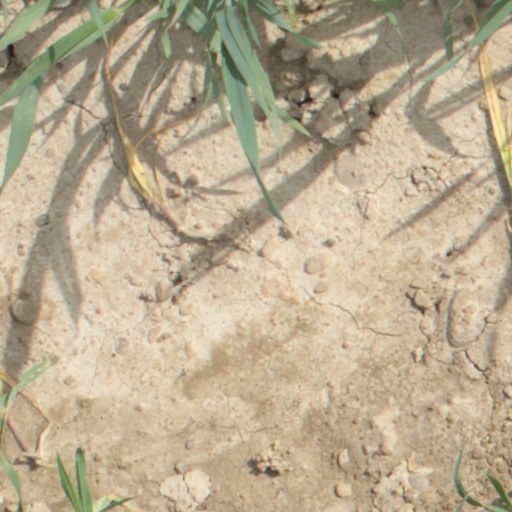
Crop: wheat